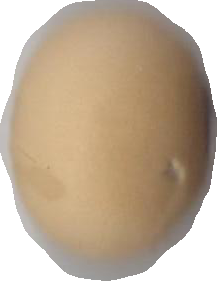
Variety: Anjasmoro